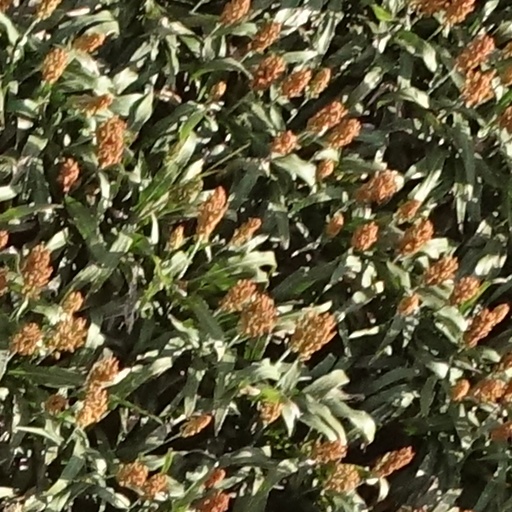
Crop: sorghum